Wine of Youth

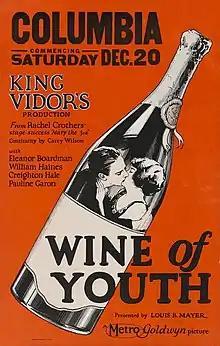
Film poster

Wine of Youth is a 1924 American silent comedy drama film directed by King Vidor, and released by Metro-Goldwyn-Mayer, shortly after the merger which created MGM in April 1924. Vidor did not consider it important enough to mention in his autobiography, although it did advance the careers of three young stars-to-be: Ben Lyon, Eleanor Boardman, and William Haines.